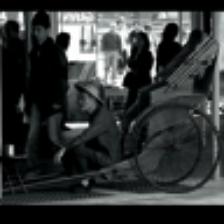
Label: NonHuman